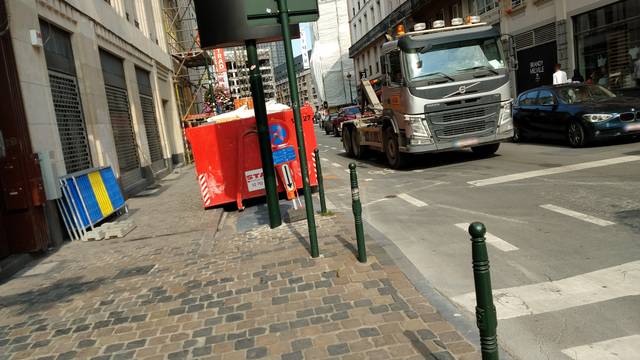
Region: Belgium
Coordinates: 50.849, 4.348